Marie Minnaert

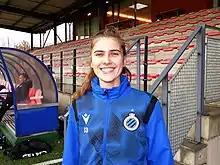
Minnaert in 2021

Marie Minnaert (born 5 May 1999) is a Belgian footballer who plays as a midfielder for Anderlecht and the Belgium women's national team.